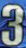
Number: 3